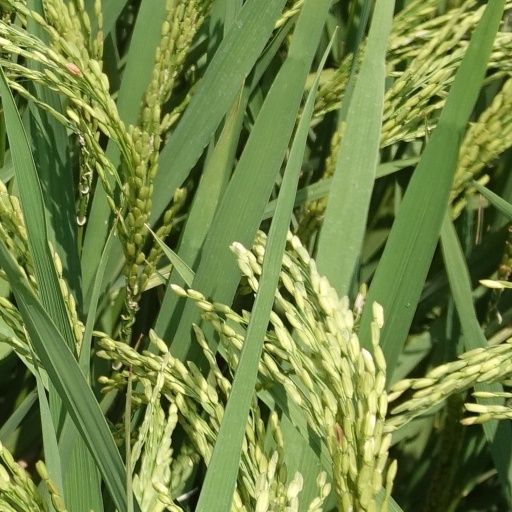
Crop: rice